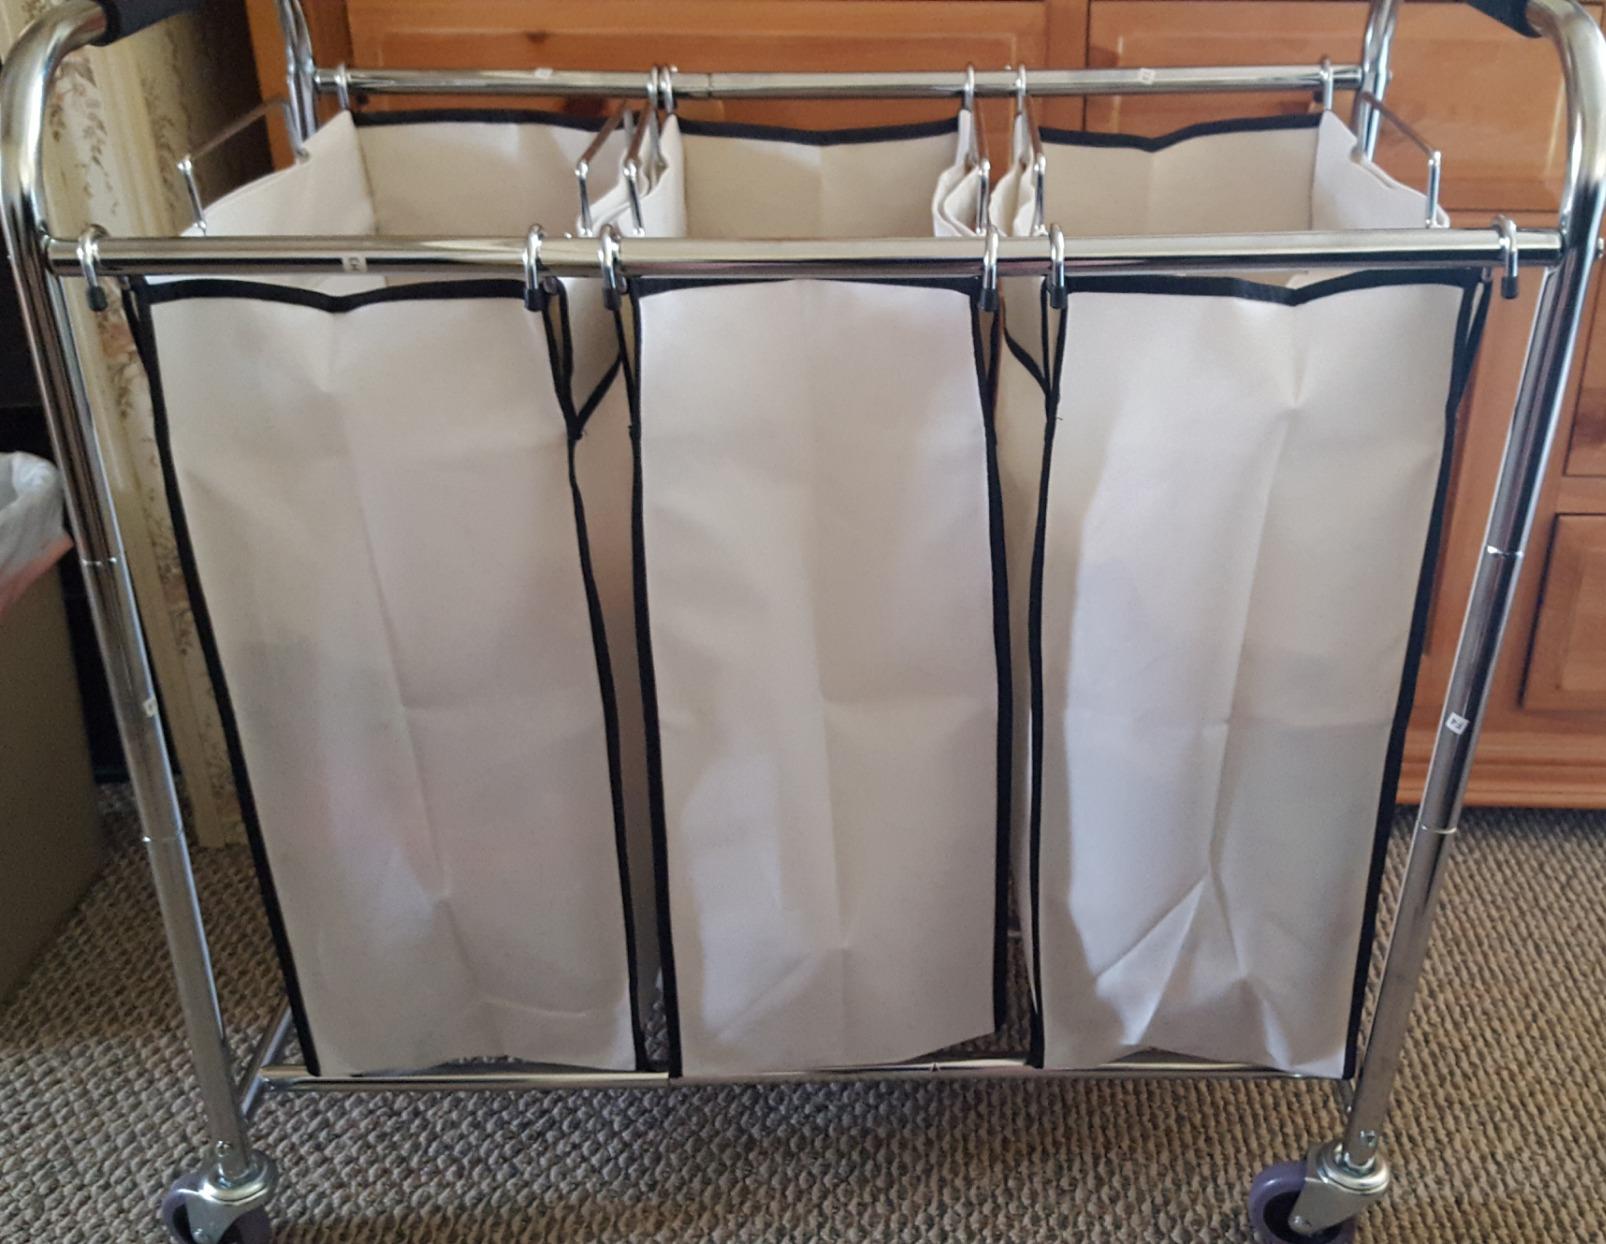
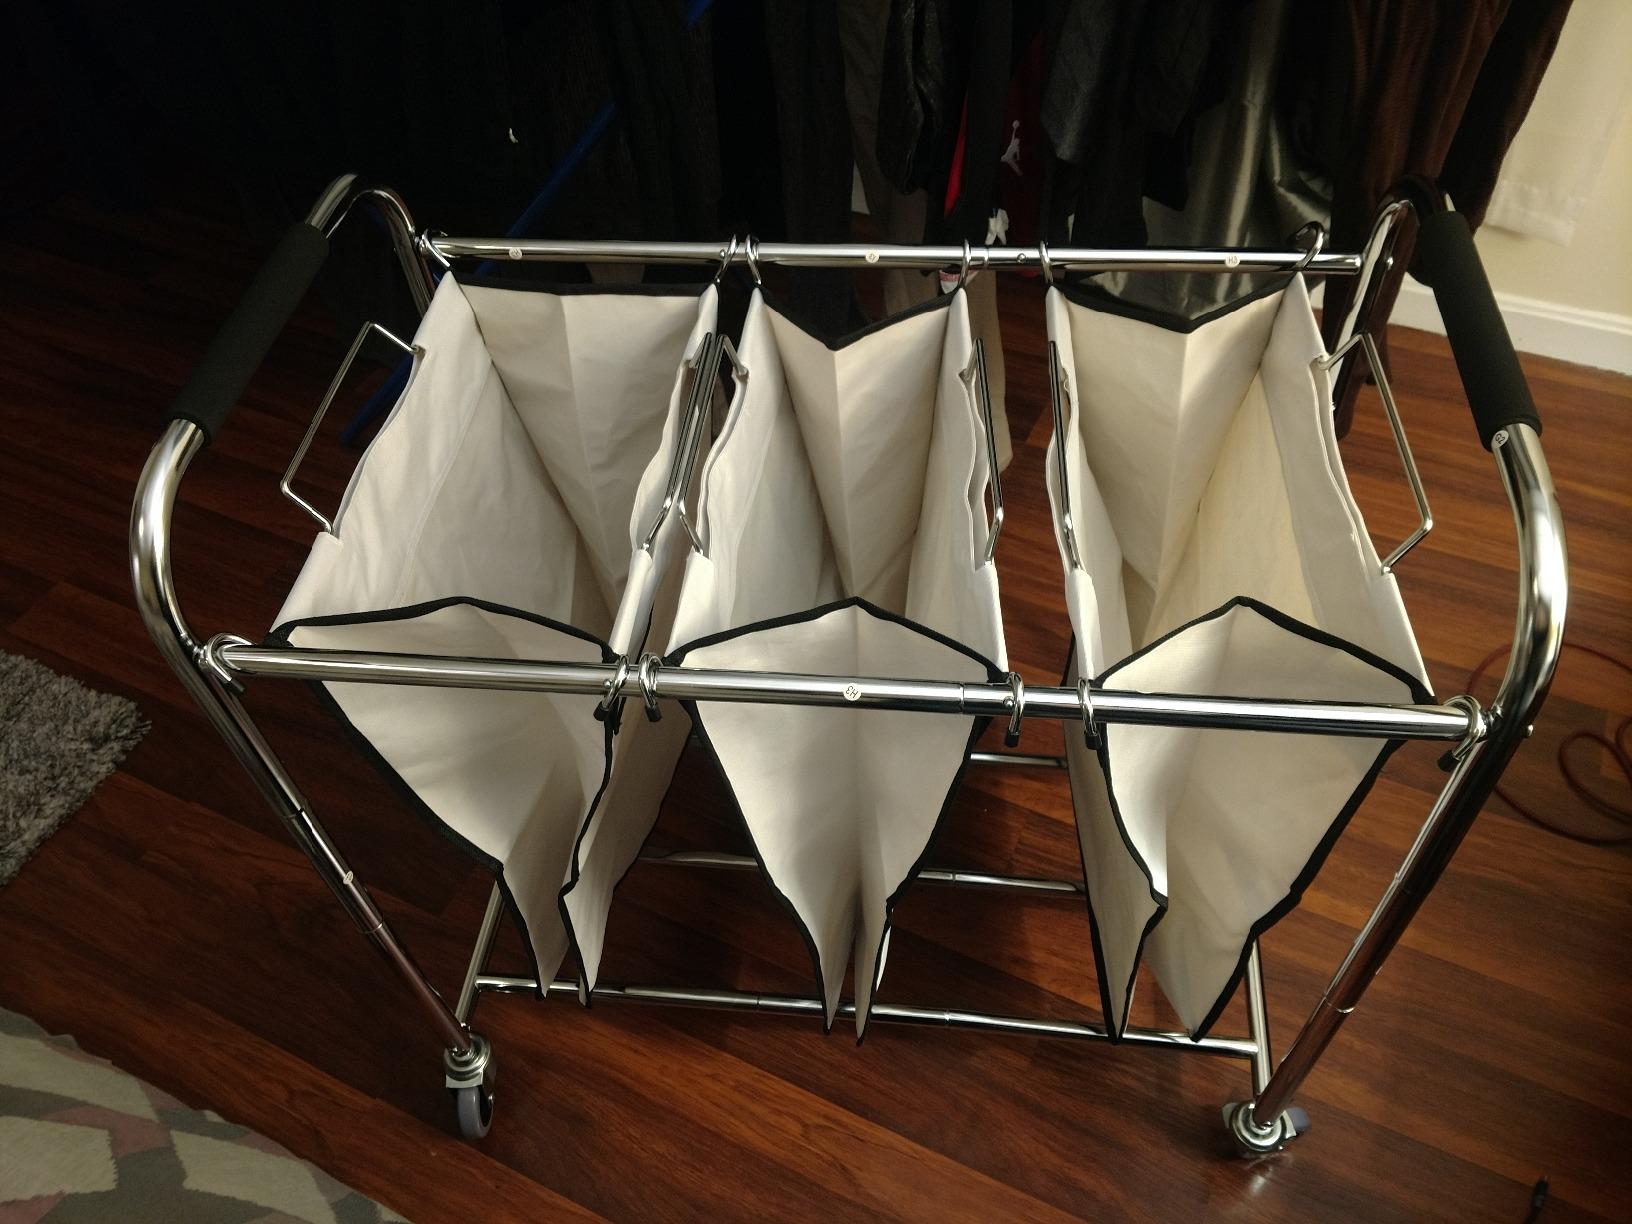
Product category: items_hamper
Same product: yes